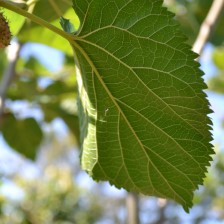
Variety: ChiangMaiBuriram60